Arminia Bielefeld

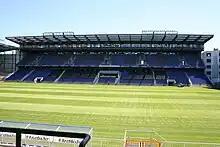
The new eastern stand

The 2019–20 season saw an improvement, as the club won the 2. Bundesliga and equalled the record for most promotions to the Bundesliga with their eighth promotion, a record they hold jointly with 1. FC Nürnberg. An early-season 2–0 victory away against Hannover 96 moved them to third in the table, and they occupied the second promotion place when they met Schalke in the second round of the DFB-Pokal on October 2019. After Schalke led by three goals, Arminia scored twice in the last twenty minutes and almost forced extra time but eventually lost 3–2. They moved top of the league in December, ahead of other promotion candidates including Hamburger SV and VfB Stuttgart. After Arminia's 1–1 draw in Stuttgart on 9 March 2020, the season was interrupted because of the COVID-19 pandemic, but they finished as champions with 68 points, ten more than second-placed Stuttgart, having lost only two league matches all season.